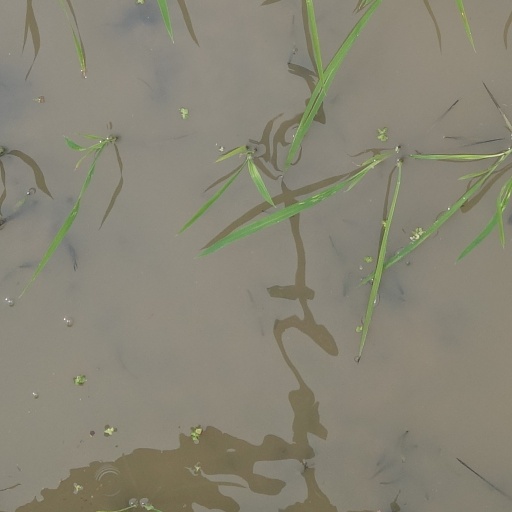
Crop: rice